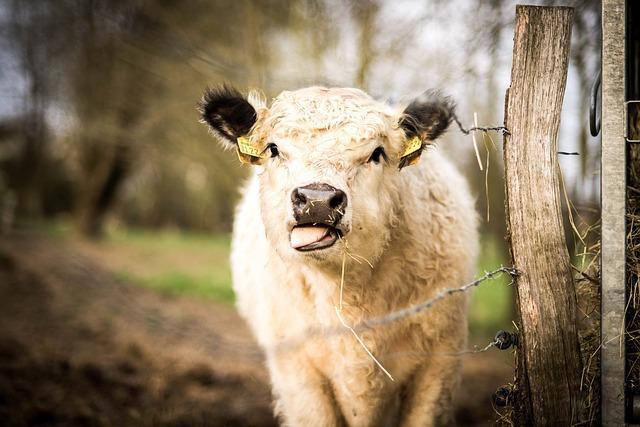
sheep